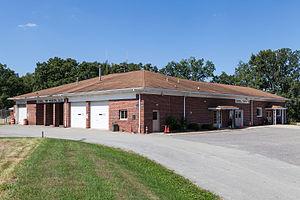
Burrell Township est un township, situé dans le comté d'Armstrong, en Pennsylvanie, aux États-Unis. En 2010, il comptait une population de 689 habitants.